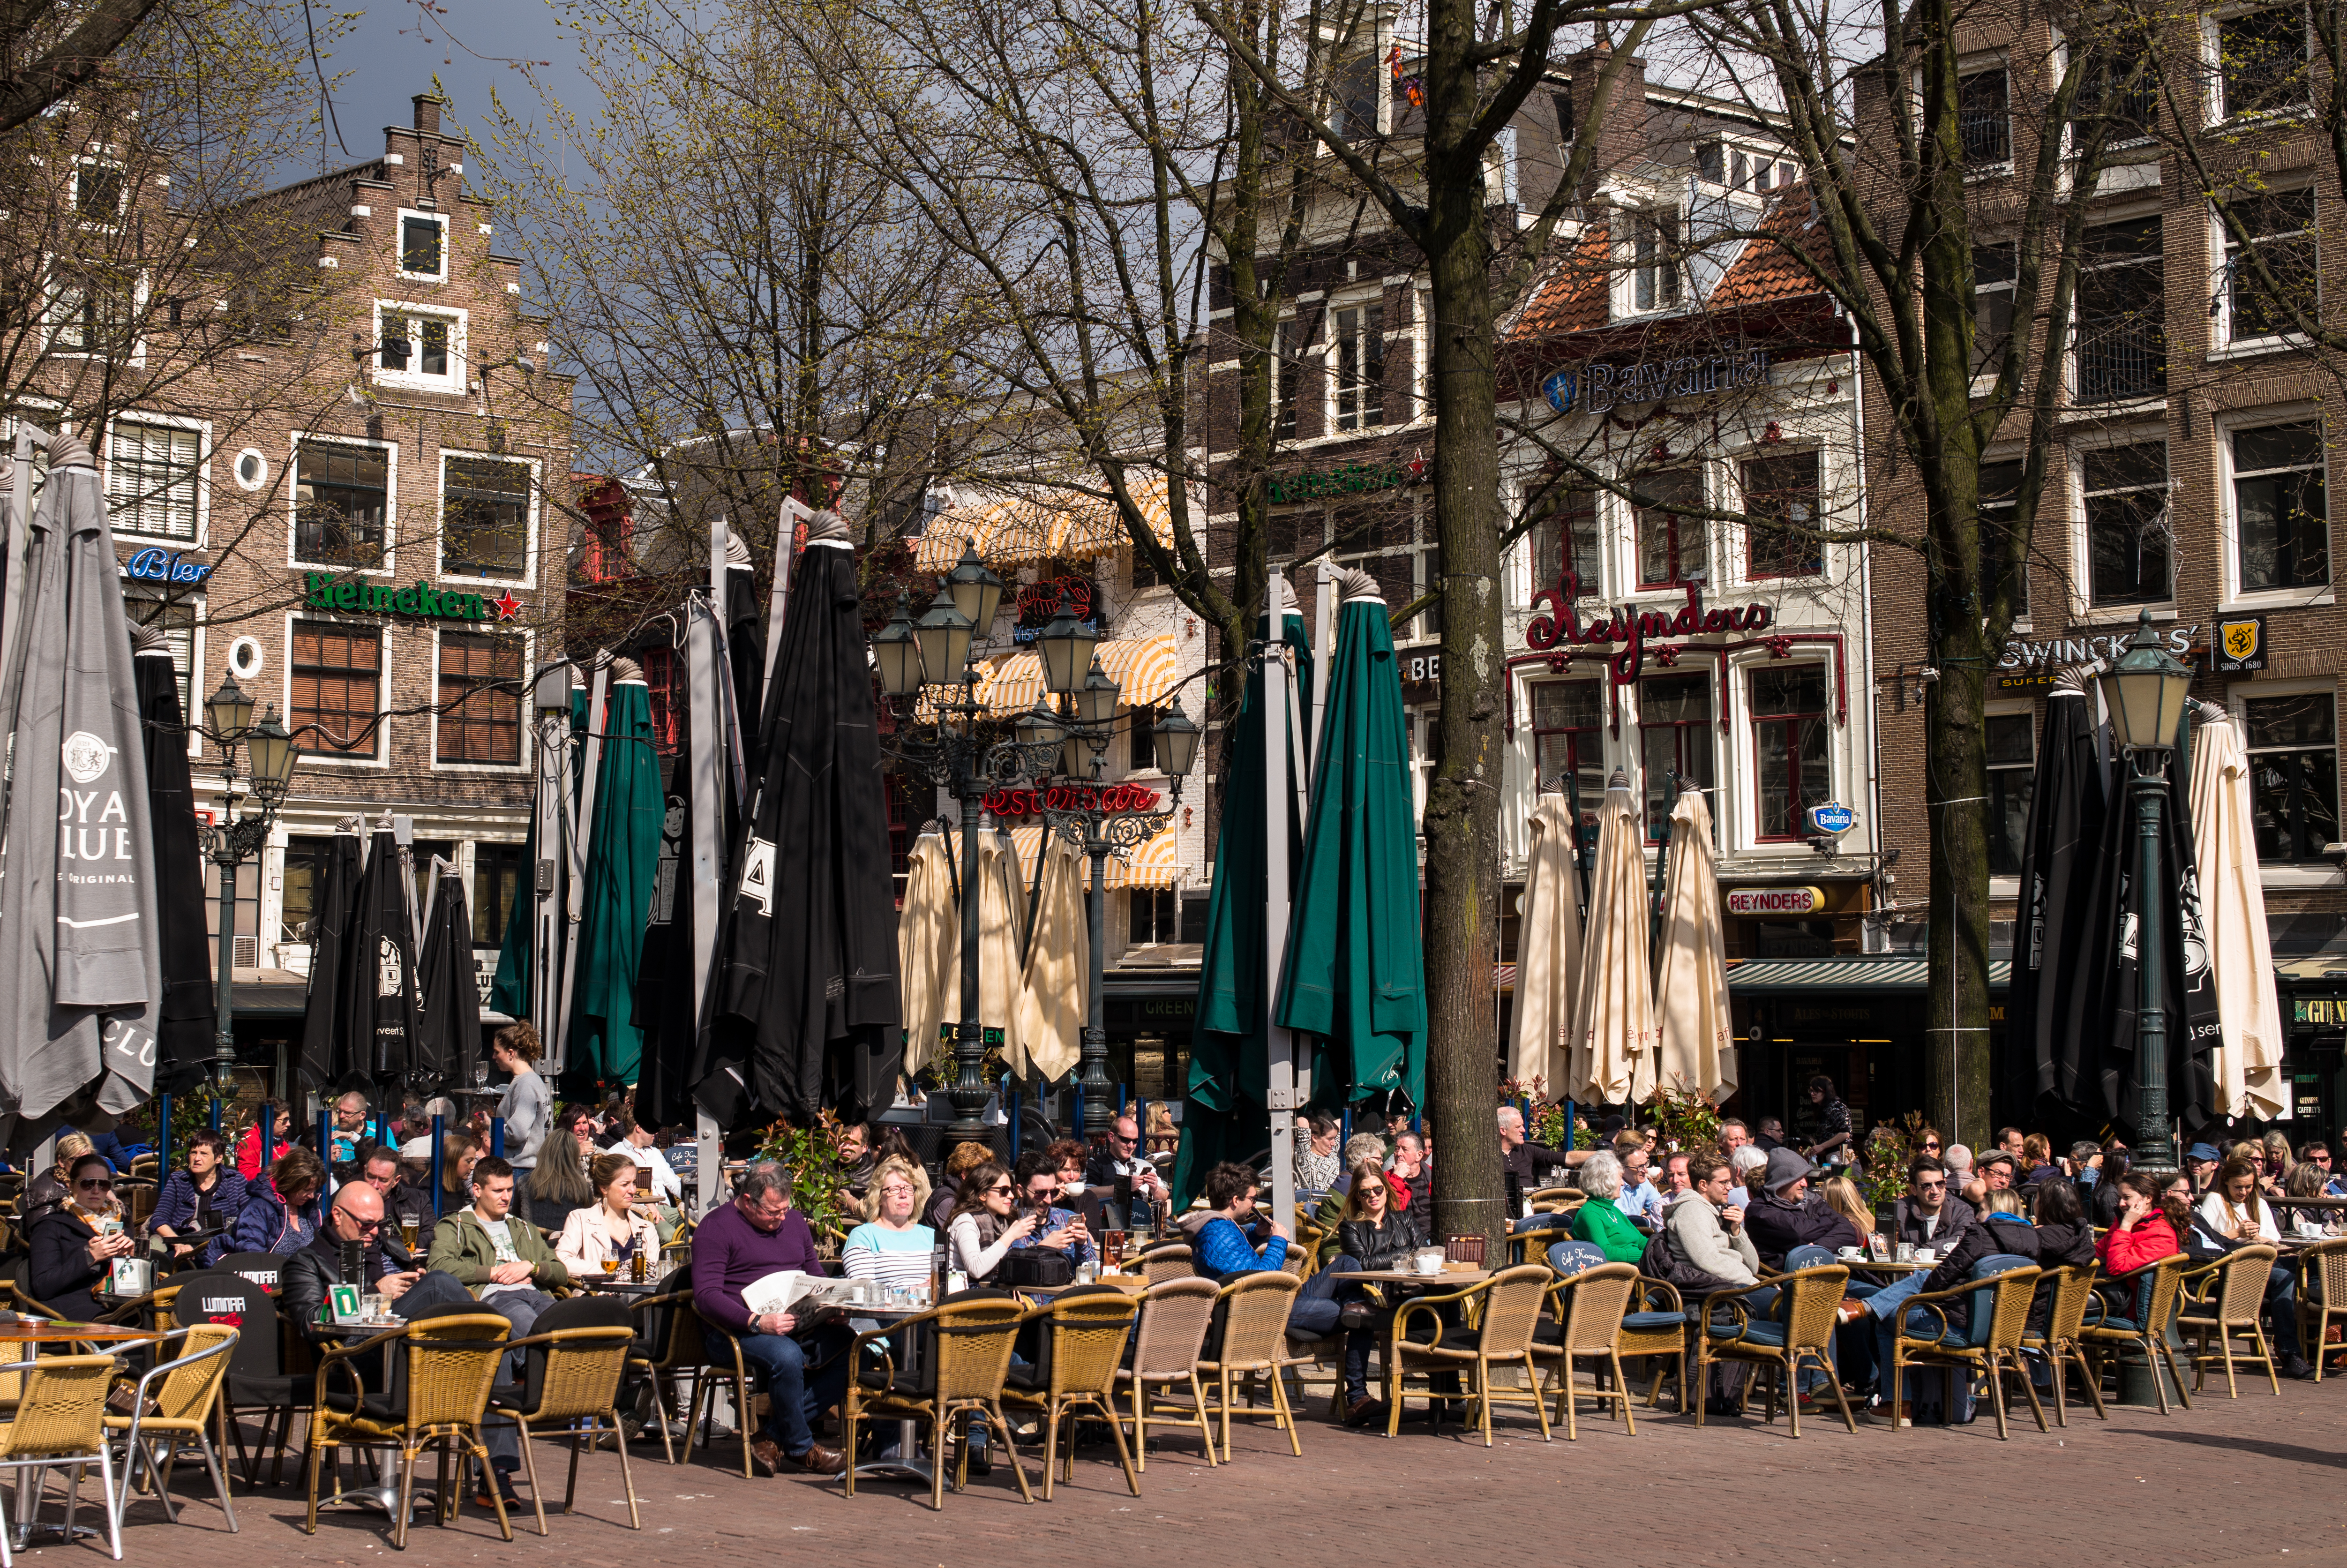
outdoor, cafe, architecture, sun, road, street, seating, town, restaurant, city, crowd, cityscape, downtown, travel, dark, europe, spring, plaza, square, market, tourism, beer, neon, public space, wicker, chairs, holland, amsterdam, netherlands, clouds, m, infrastructure, dutch, advertisements, 50, town square, leica, 240, summilux, restaurants, streetlife, couples, pubs, neighbourhood, leidseplein, urban area, human settlement